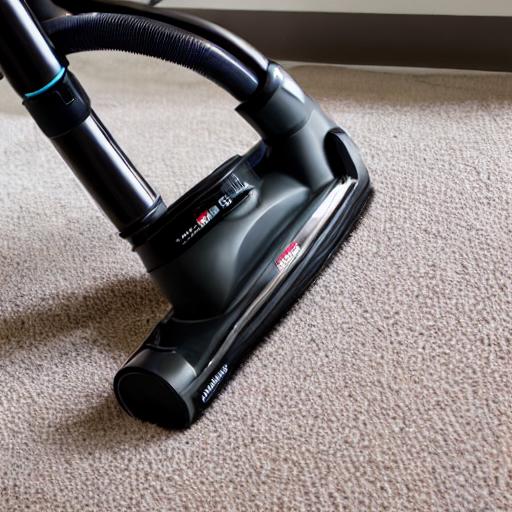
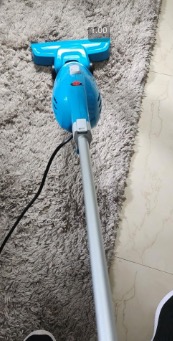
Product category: items_vacuum
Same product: no